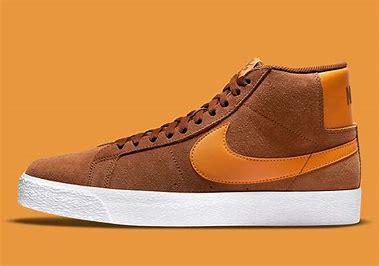
Brand: Nike
Model: Blazer SB